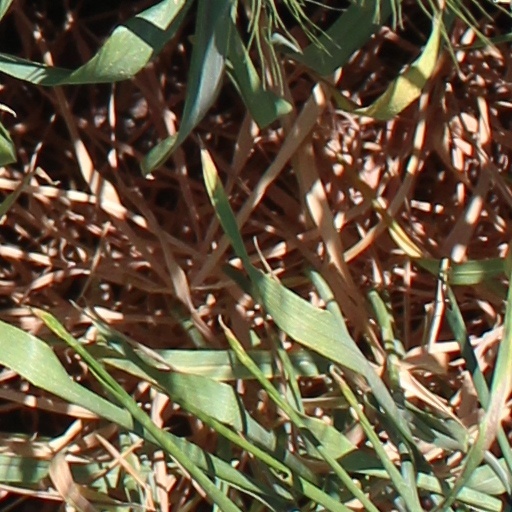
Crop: wheat